Christchurch Boys' High School

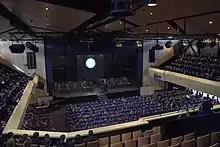
The new hall opening September, 2017

The school's dramatic and musical productions have collaborated with those of its sister school, Christchurch Girls' High School.